Fabio Capello

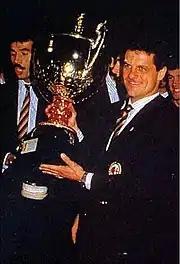
Capello holding the 1987 Mundialito de Clubs trophy alongside Pietro Paolo Virdis (left)

Capello played 32 times for Italy between 1972 and 1978, scoring 8 goals; he made his international debut on 13 May 1972, in a 2–1 defeat to Belgium. He is particularly remembered for a goal with which Italy beat England 1–0 at Wembley Stadium for the first time in its history (14 November 1973), which he himself regarded as the highlight of his playing career. Capello scored the lone goal for Italy against Poland during the 1974 World Cup, though Italy lost the match 2–1 and failed to qualify for the second round of the competition. He was overlooked for the 1978 World Cup even after having good club form with Milan: the manager at that time, Enzo Bearzot, preferred other defensive-minded midfielders such as Marco Tardelli over the more attacking minded Capello.